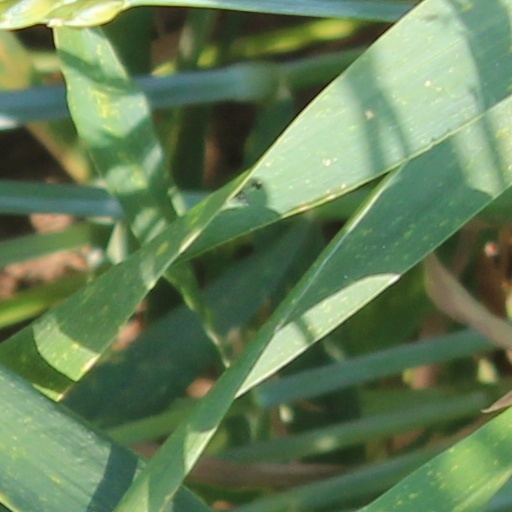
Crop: wheat